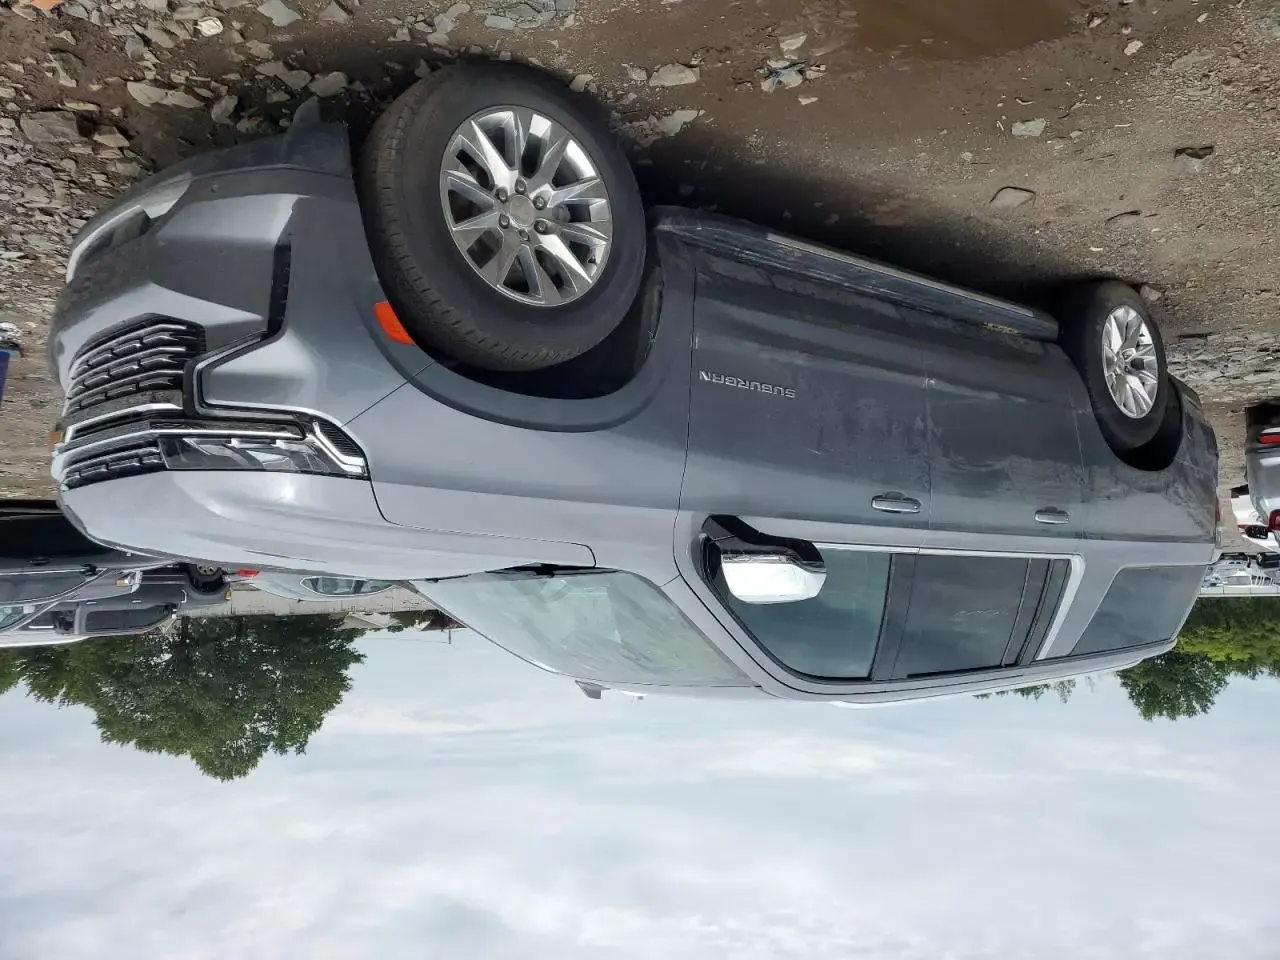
Aucun dommage détecté.
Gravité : aucun